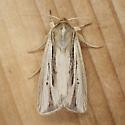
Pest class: wheathead_armyworm_Dargida_diffusa